Kilmurry Ibrickane (Catholic parish)

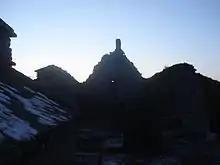
Ruins of the oldest church of the parish Kilmurry Ibrickane

Kilmurry Ibrickane, also known as Mullagh (Kilmurry Ibrickane), is a parish of the Roman Catholic Diocese of Killaloe that is located in west County Clare, Ireland. A civil parish of the same name also exists which is part of the historic barony of Ibrickane. The parish derives its name from the tiny settlement of Kilmurry in Ibrickane, the location of the church before Cromwellian times.